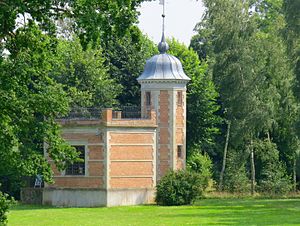
Rønnebæksholm / Ejere af Rønnebæksholm
Grundtvigs Pavillon på Rønnebæksholm.
Rønnebæksholm er en gammel hovedgård, som nævnes første gang i 1321. Gården ligger i Rønnebæk Sogn i Næstved Kommune. Hovedbygningen er opført i 1734 og ombygget i 1841, 1889 og 1890.